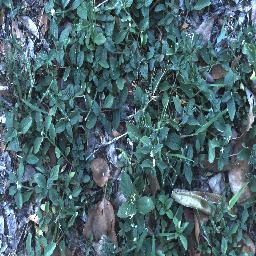
Label: negative